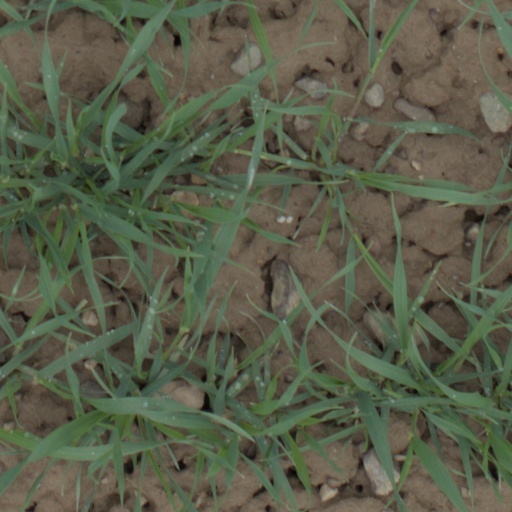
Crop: wheat